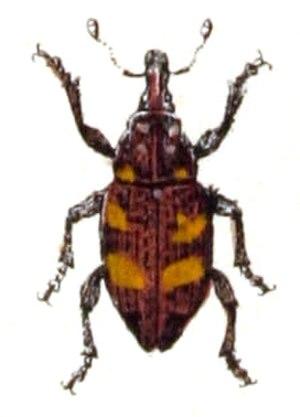
Le Sapin blanc, Sapin commun, Sapin pectiné ou plus simplement Sapin est un conifère de la famille des Pinacées. Il est localement appelé Sapin de Normandie ou Sapin de l'Aigle, Sapin de croix, Sapin des Vosges, Sapin noir, Sapin à feuilles d’if, ainsi que Vuargne, Ouargne ou Warne, Sap, Avet ou Aveth, Ghjàllicu et plus rarement Sapin argenté. C'est une essence importante pour la foresterie en Europe.